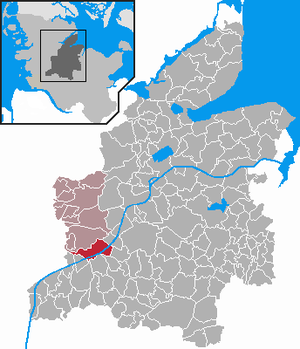
Breiholz est une municipalité allemande située dans le land du Schleswig-Holstein et dans l'arrondissement de Rendsburg-Eckernförde. En 2015, sa population est de 1 373 habitants.